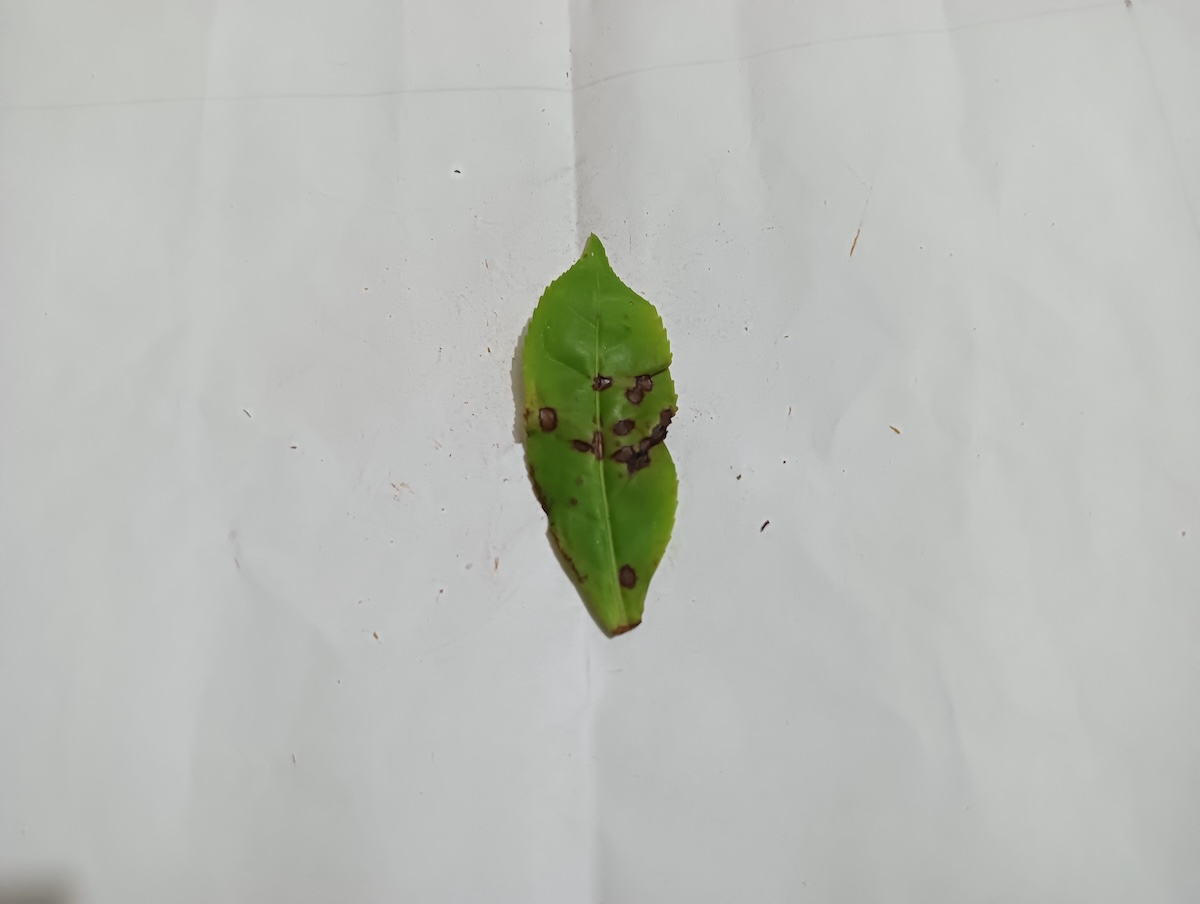
Label: Helopeltis